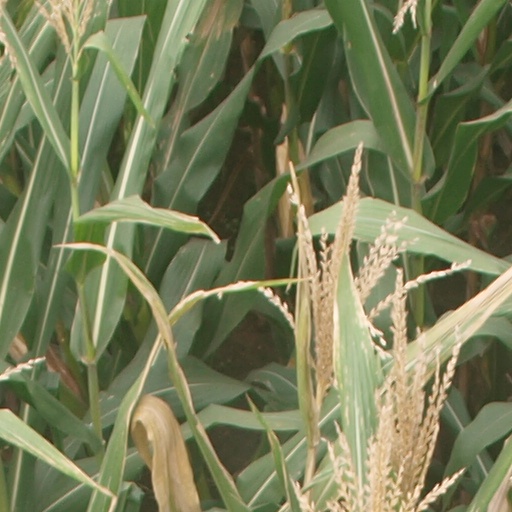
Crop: maize; corn